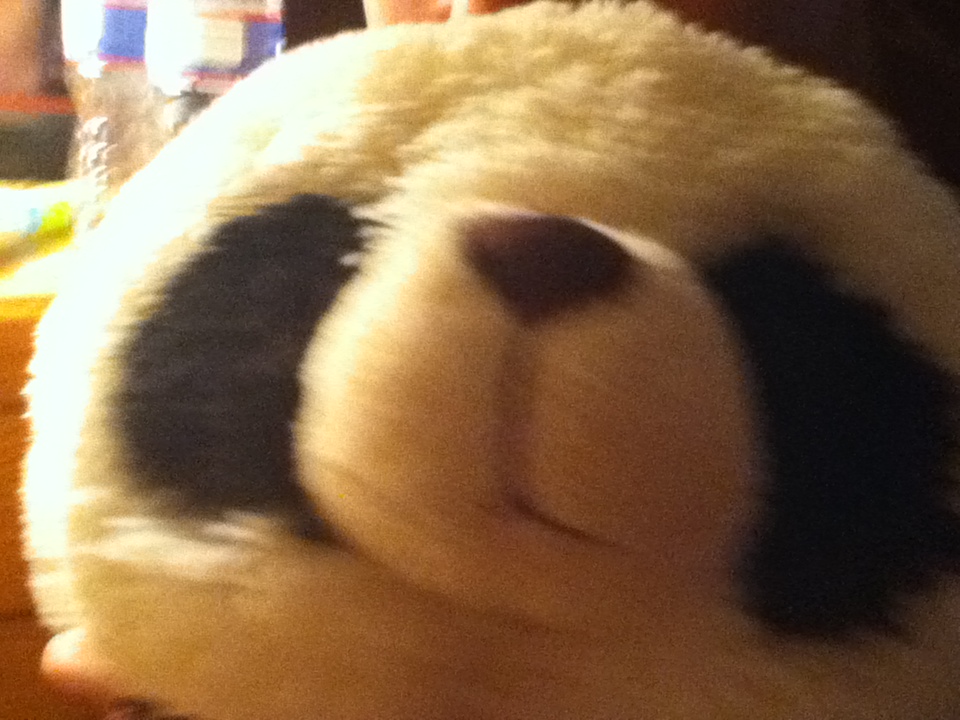Question: Is this a panda bear bear?
Answer: yes